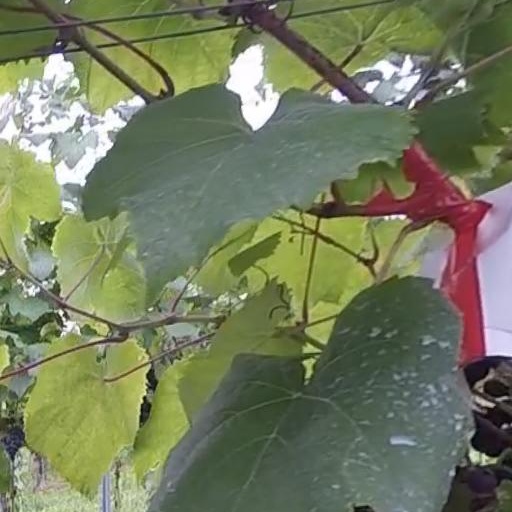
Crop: grape